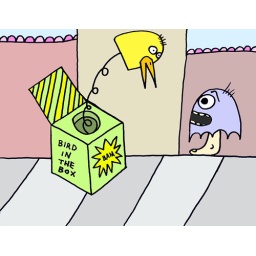
bird in the box